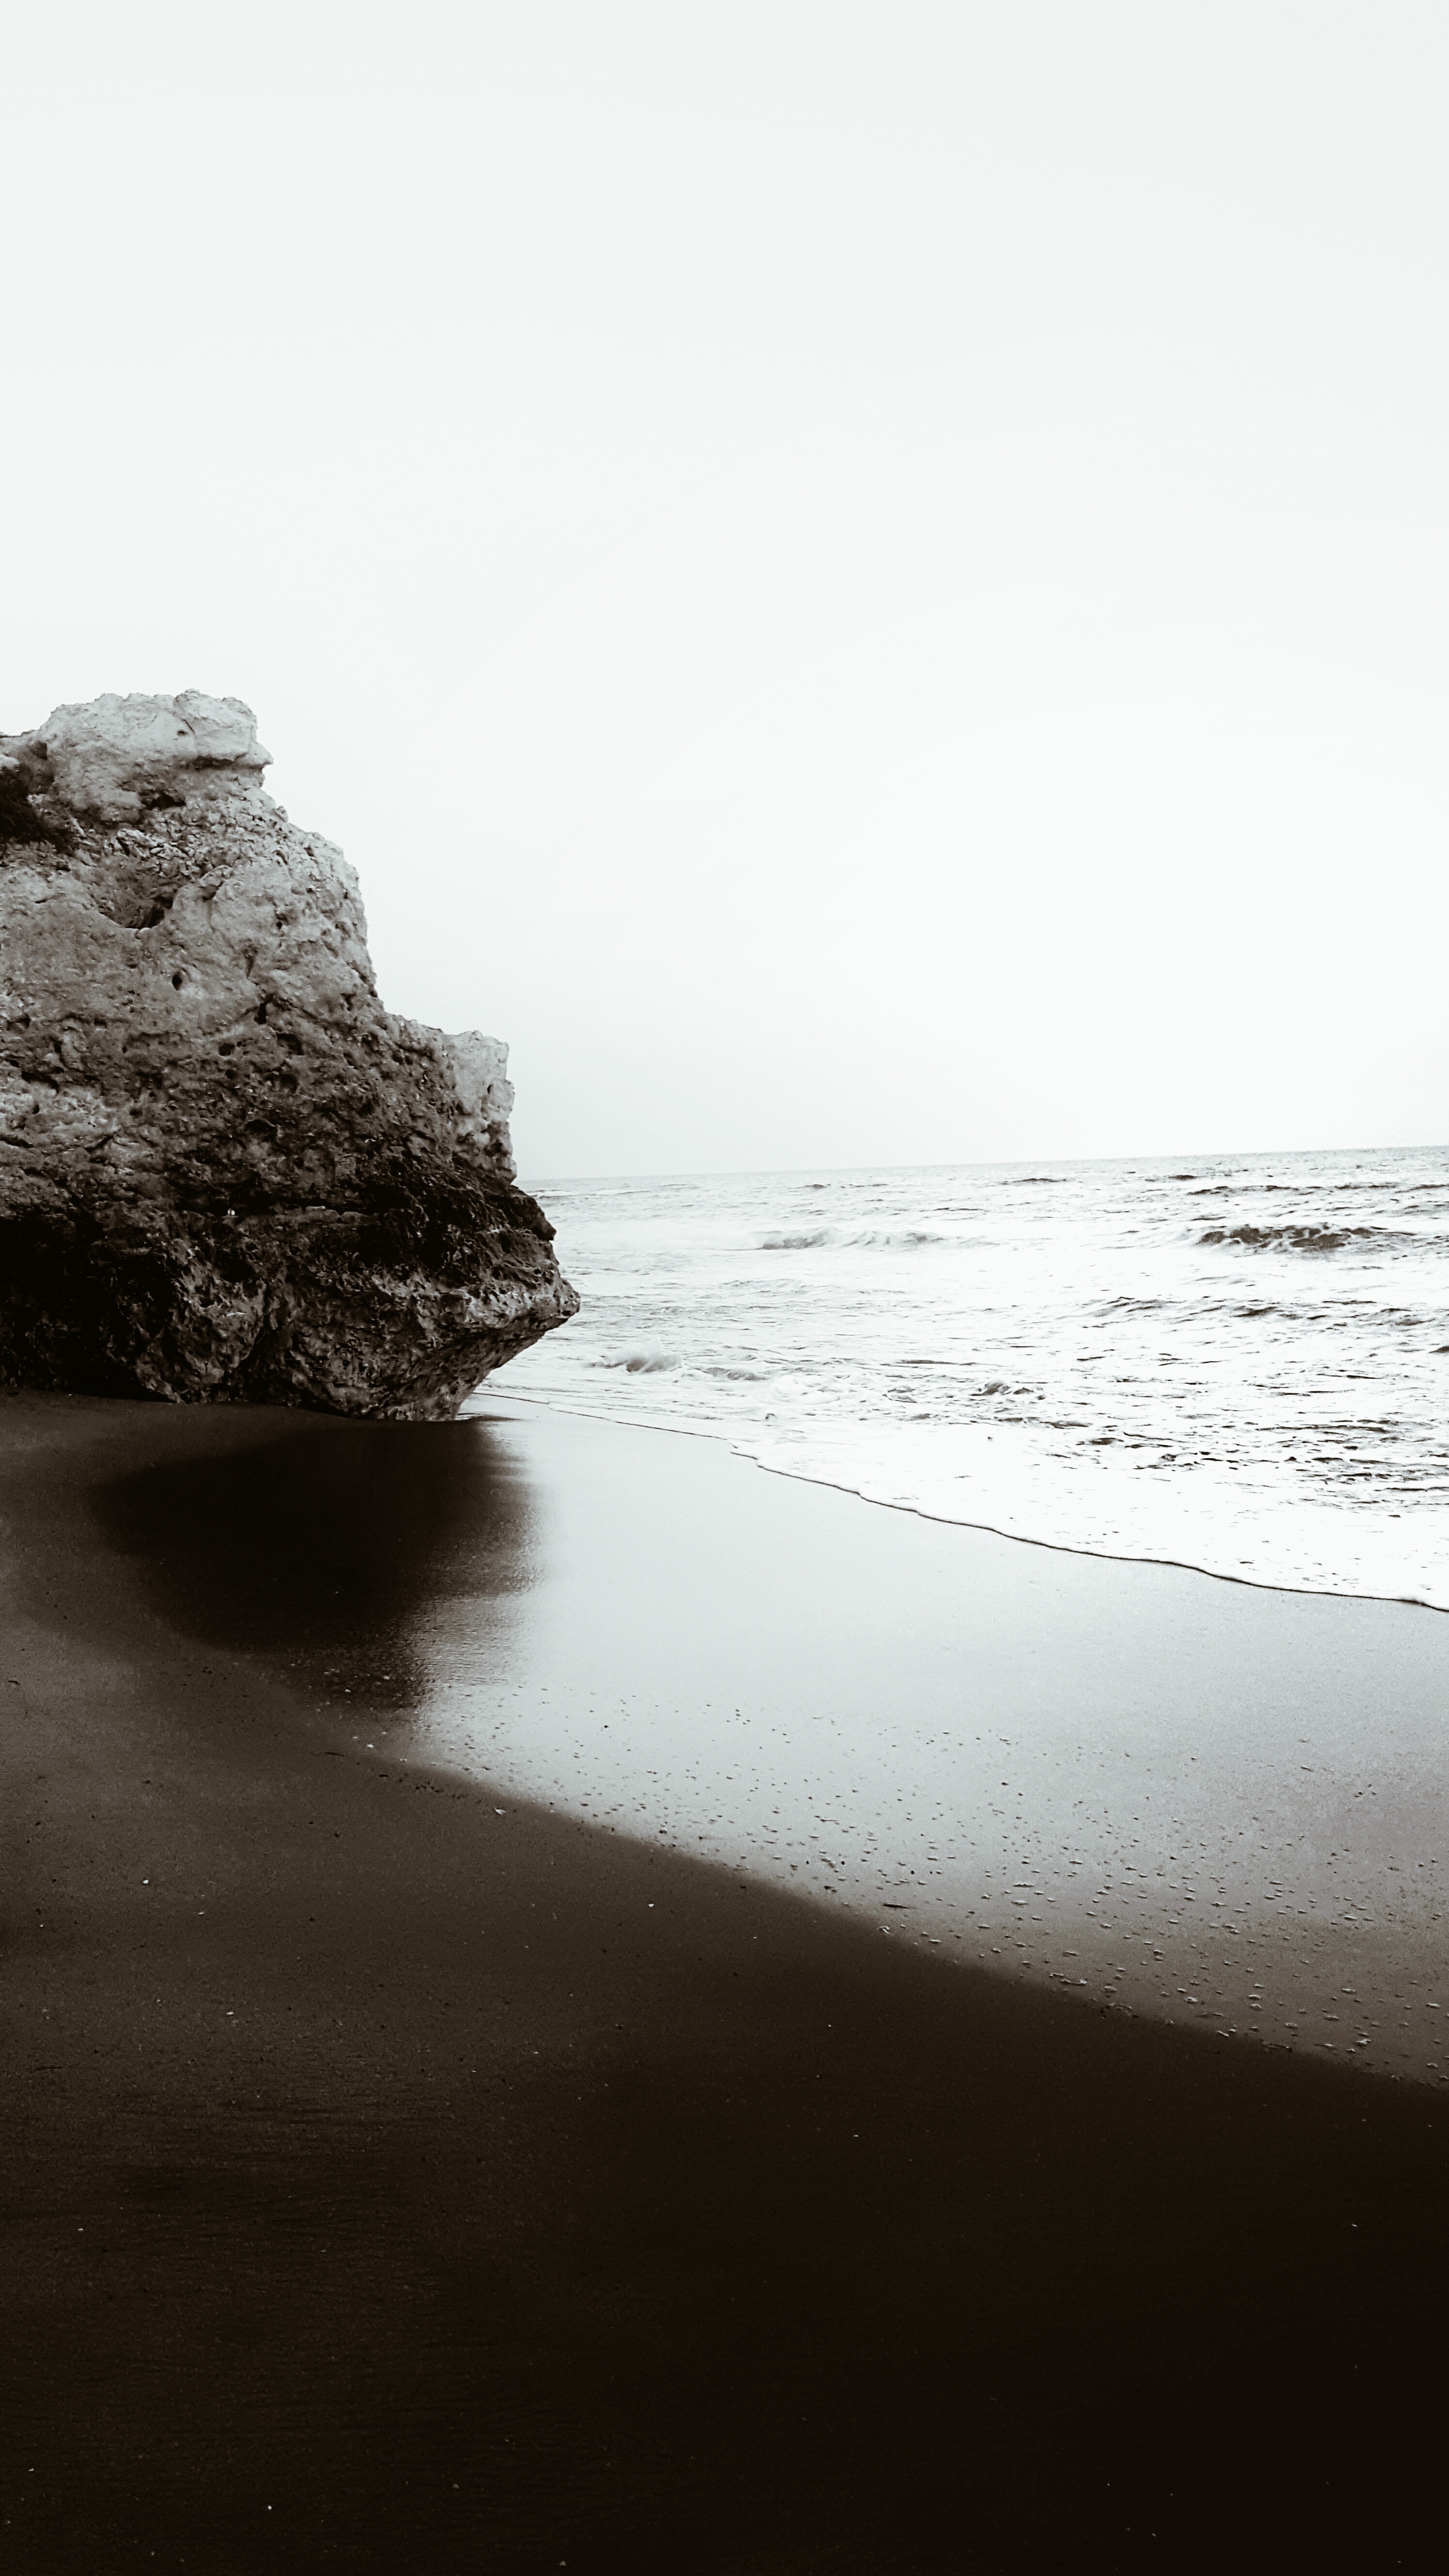
beach, sea, coast, water, sand, rock, ocean, horizon, cloud, black and white, sunlight, morning, shore, wave, reflection, bay, monochrome, material, body of water, monochrome photography, atmospheric phenomenon, wind wave